Toots Hibbert

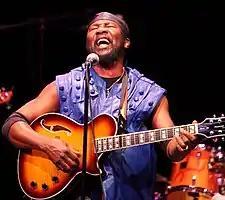
Hibbert performing in 2010

Frederick Nathaniel "Toots" Hibbert, (8 December 1942 – 11 September 2020) was a Jamaican singer and songwriter who was the lead vocalist for the reggae and ska band Toots and the Maytals. A reggae pioneer, he performed for six decades and helped establish some of the fundamentals of reggae music. Hibbert's 1968 song "Do the Reggay" is widely credited as the genesis of the genre name "reggae". His band's album "True Love" won a Grammy Award in 2005.